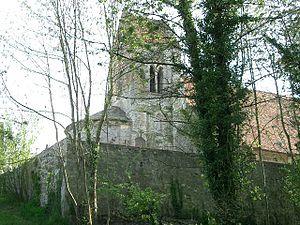
Eglise Saint-Martin de Breny, Aisne. XIIe siècle. Vue du côté nord.
Cet article recense les monuments historiques du sud de l'Aisne, en France.
Breny est une commune du département de l'Aisne, en région Hauts-de-France. Elle se rattache à l'arrondissement de Soissons et au canton de Villers-Cotterêts. Depuis 1994, elle constitue avec les vingt-cinq autres communes de ce dernier la communauté de communes du canton d'Oulchy-le-Château. Ses habitants s'appellent les Bernois et les Bernoises.